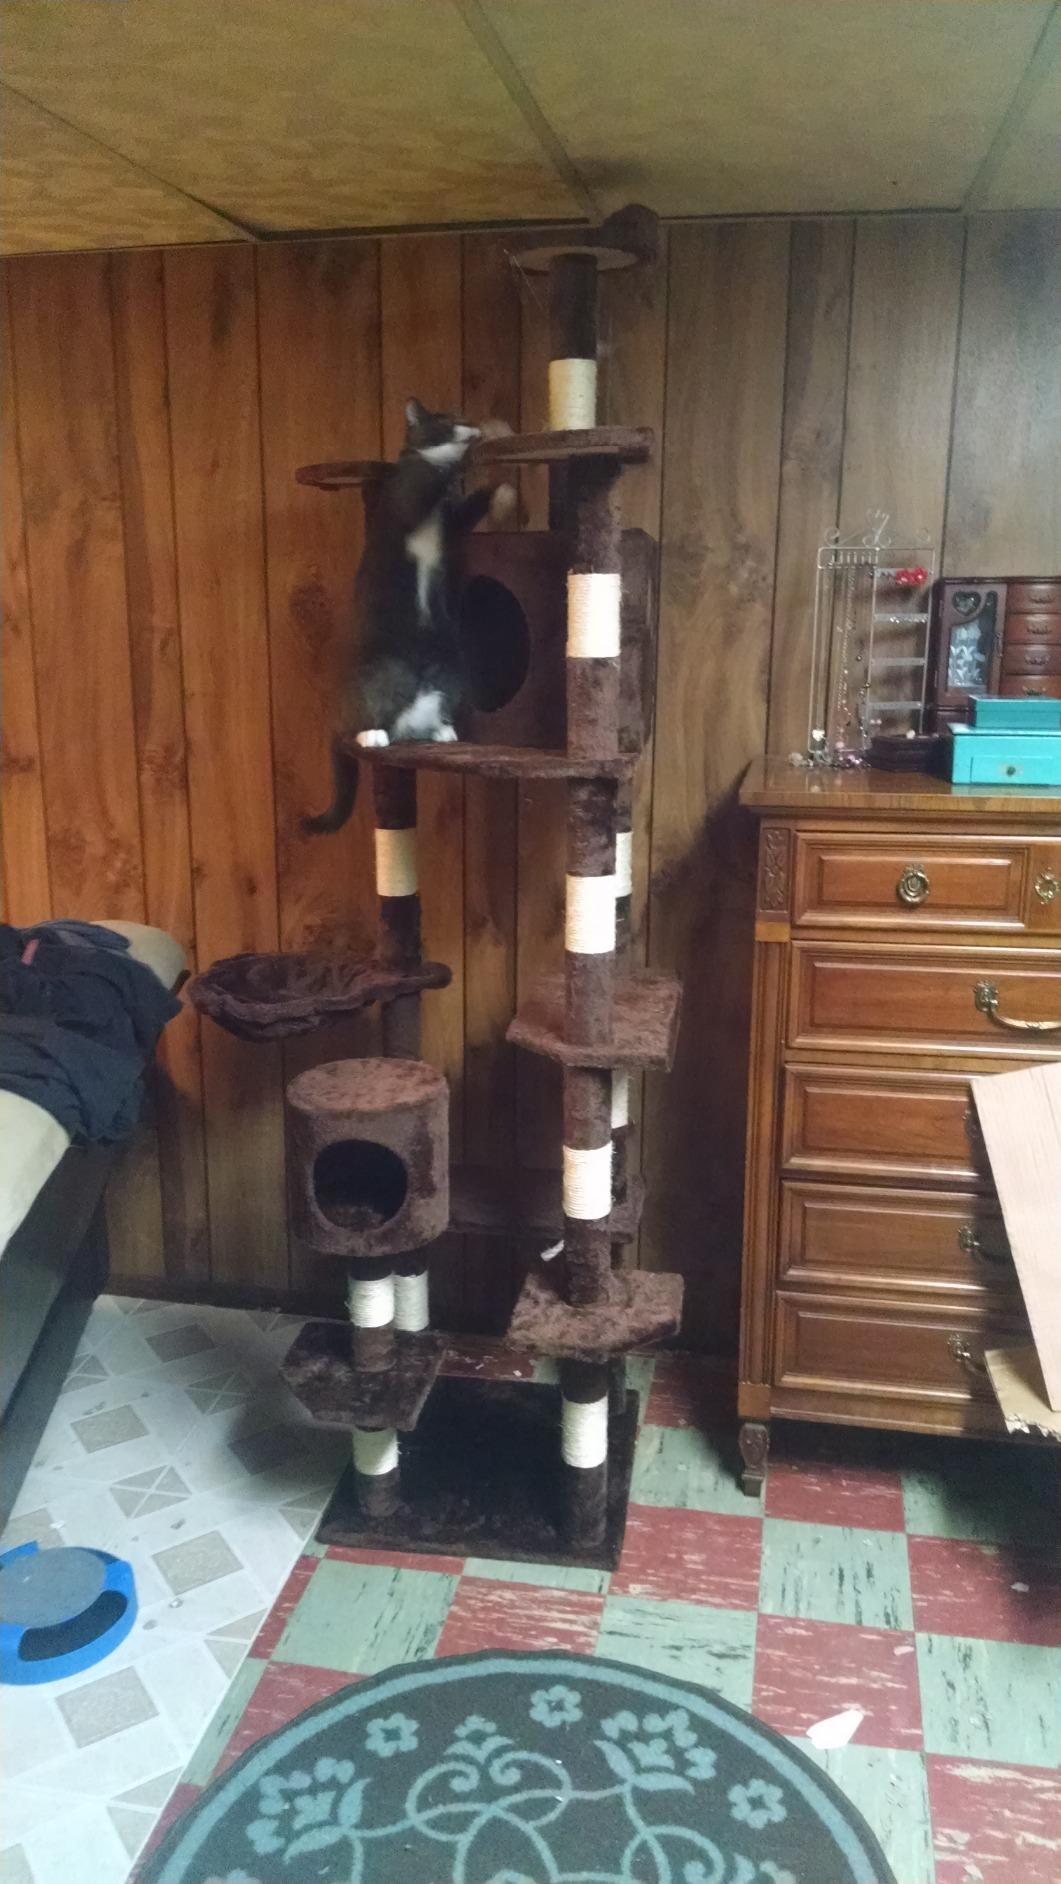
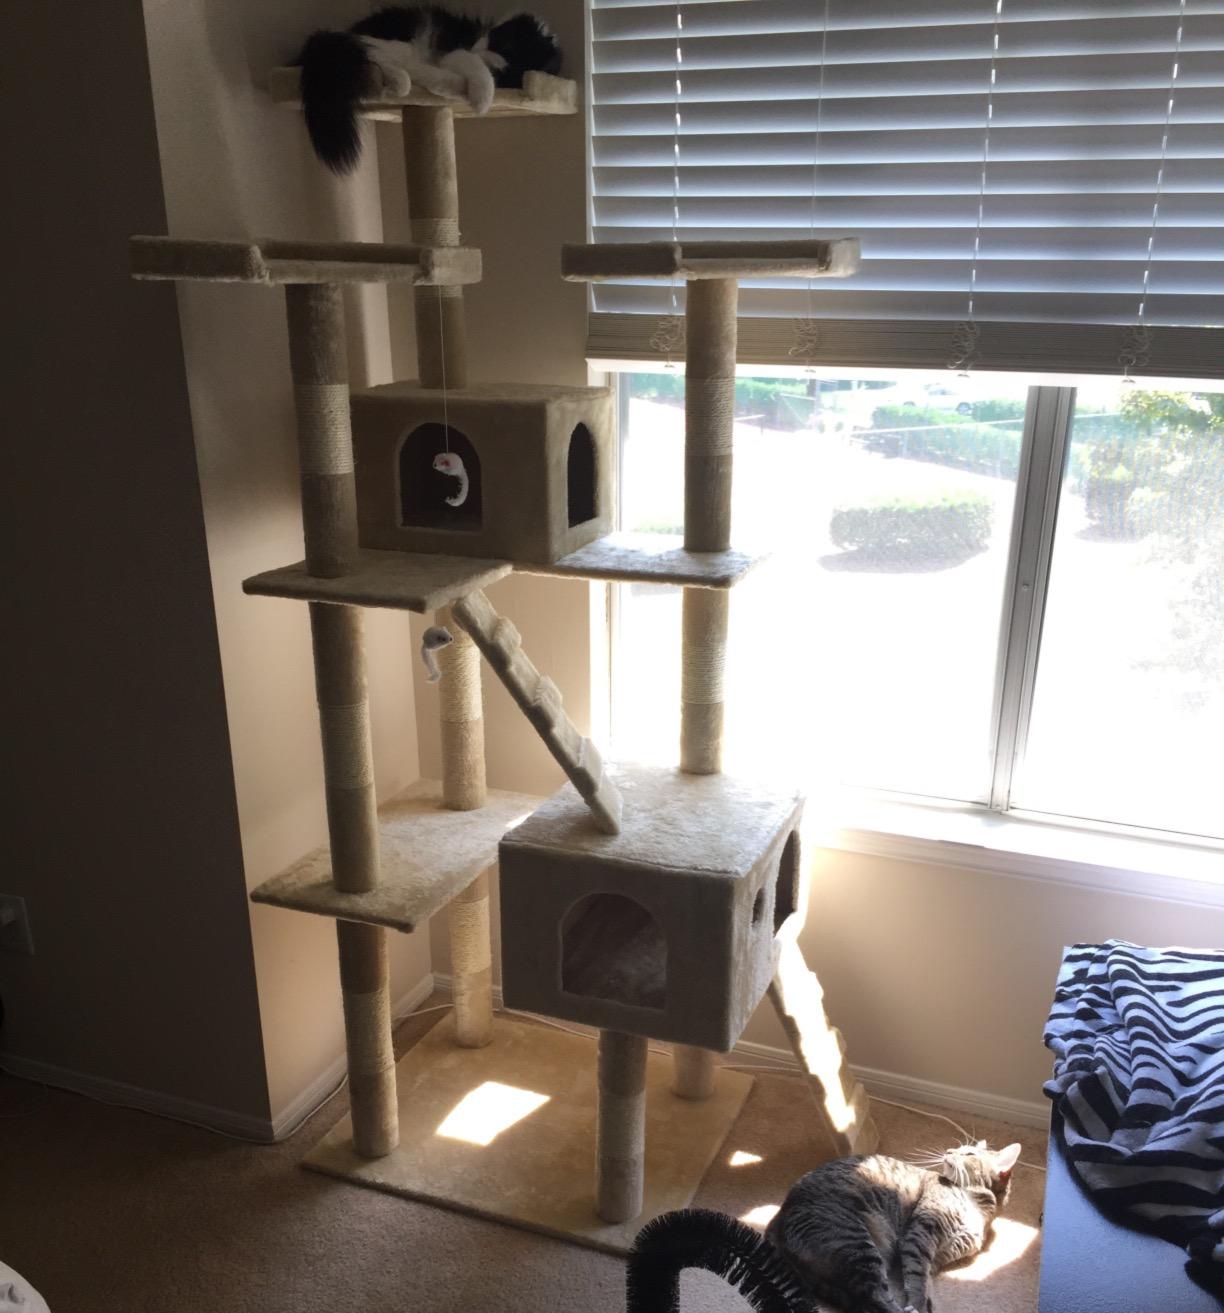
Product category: items_cat tree
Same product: no